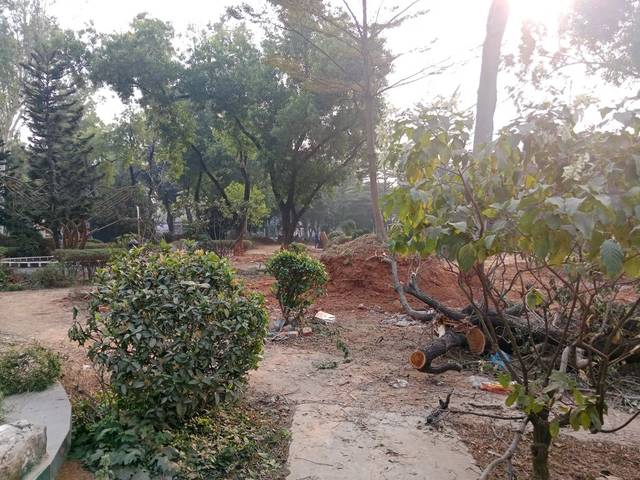
Region: Bangladesh
Coordinates: 23.778, 90.382